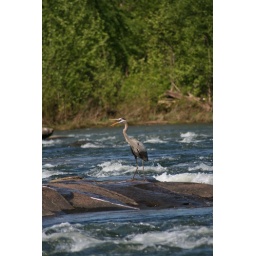
Great Blue Heron on the rocks in the river